Martinez beavers

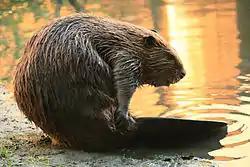
Yearling beaver in Alhambra Creek

The Martinez beavers are a family of North American beavers living in Alhambra Creek in downtown Martinez, California. Best known as the longtime home of famed 19th/20th-century naturalist John Muir, Martinez has become a national example of urban stream restoration utilizing beavers as ecosystem engineers.